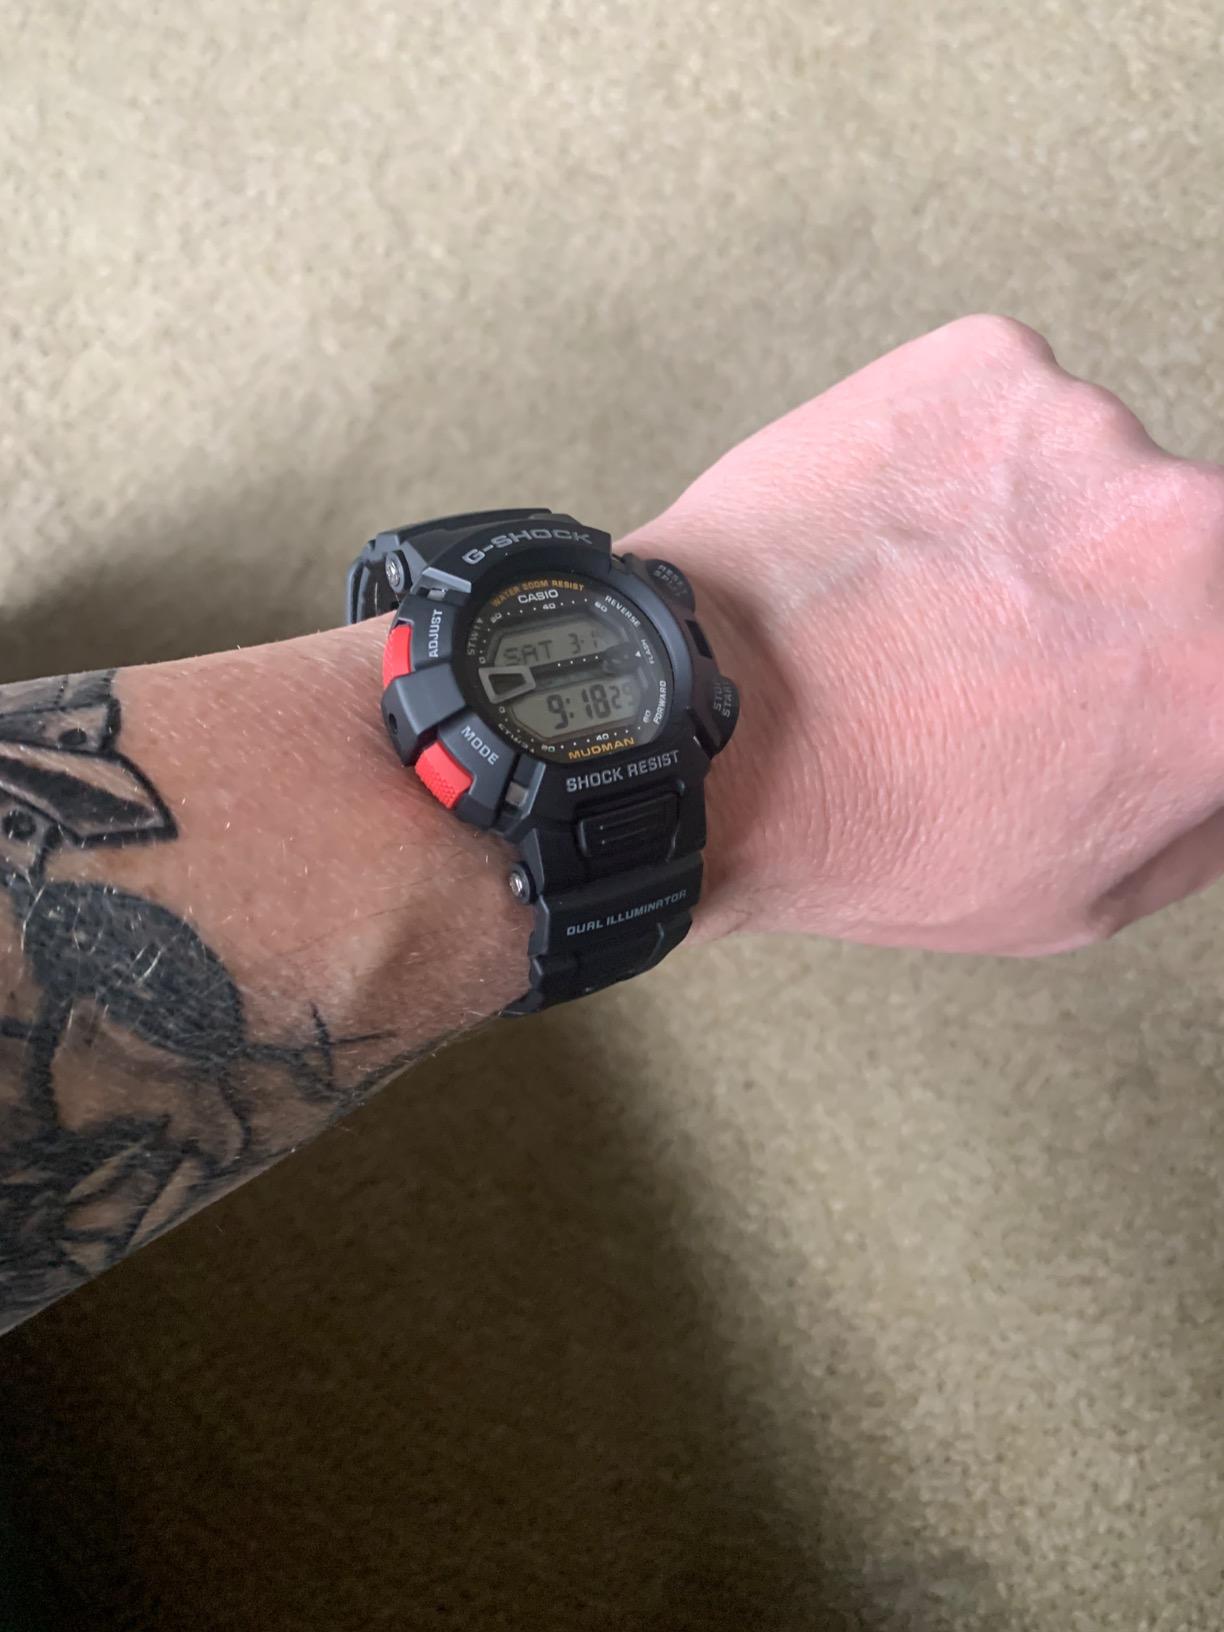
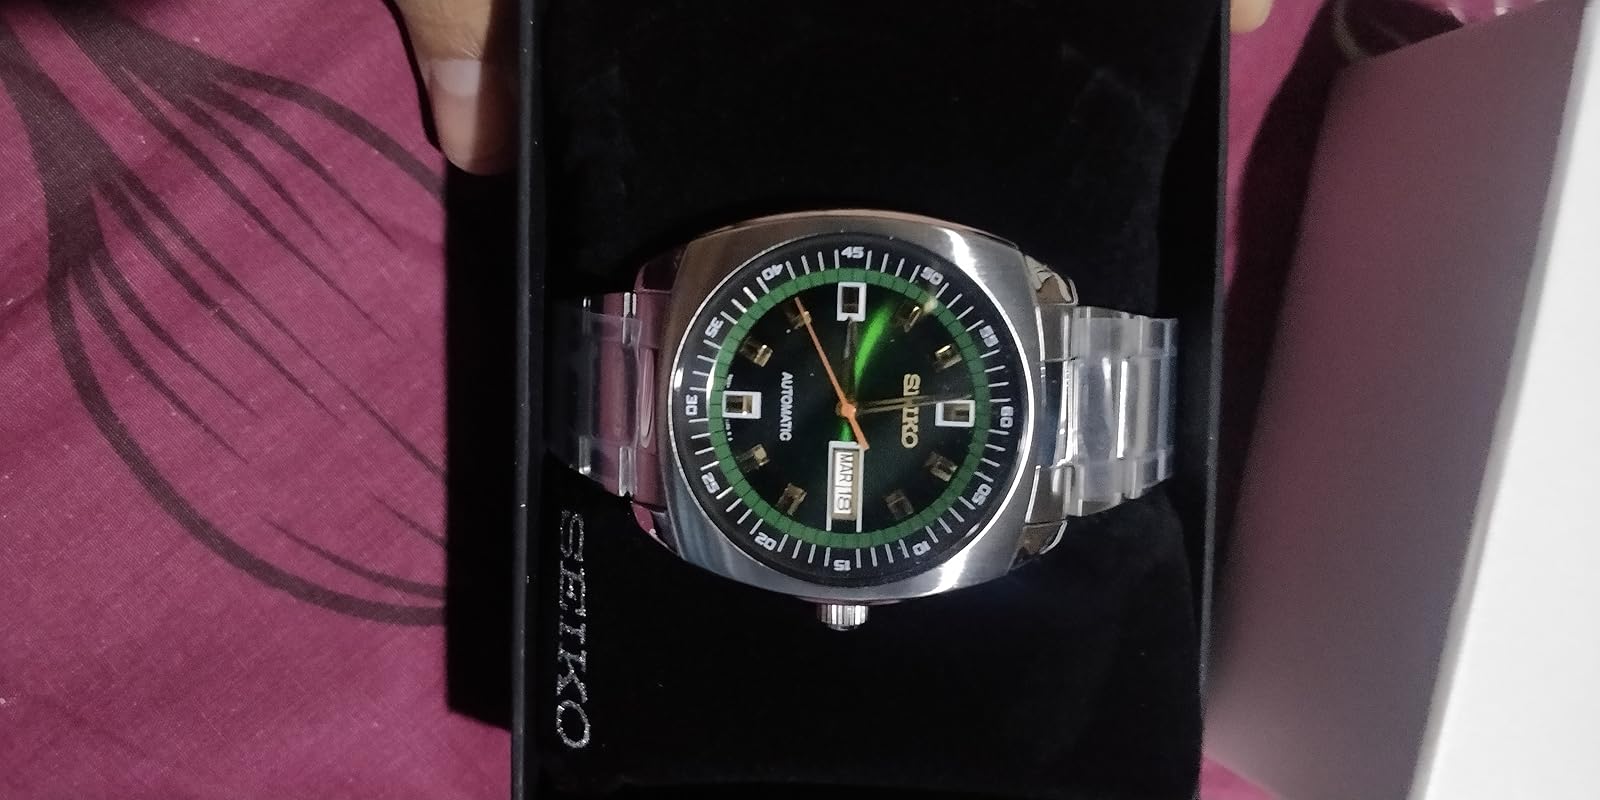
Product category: accessories_watch
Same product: no